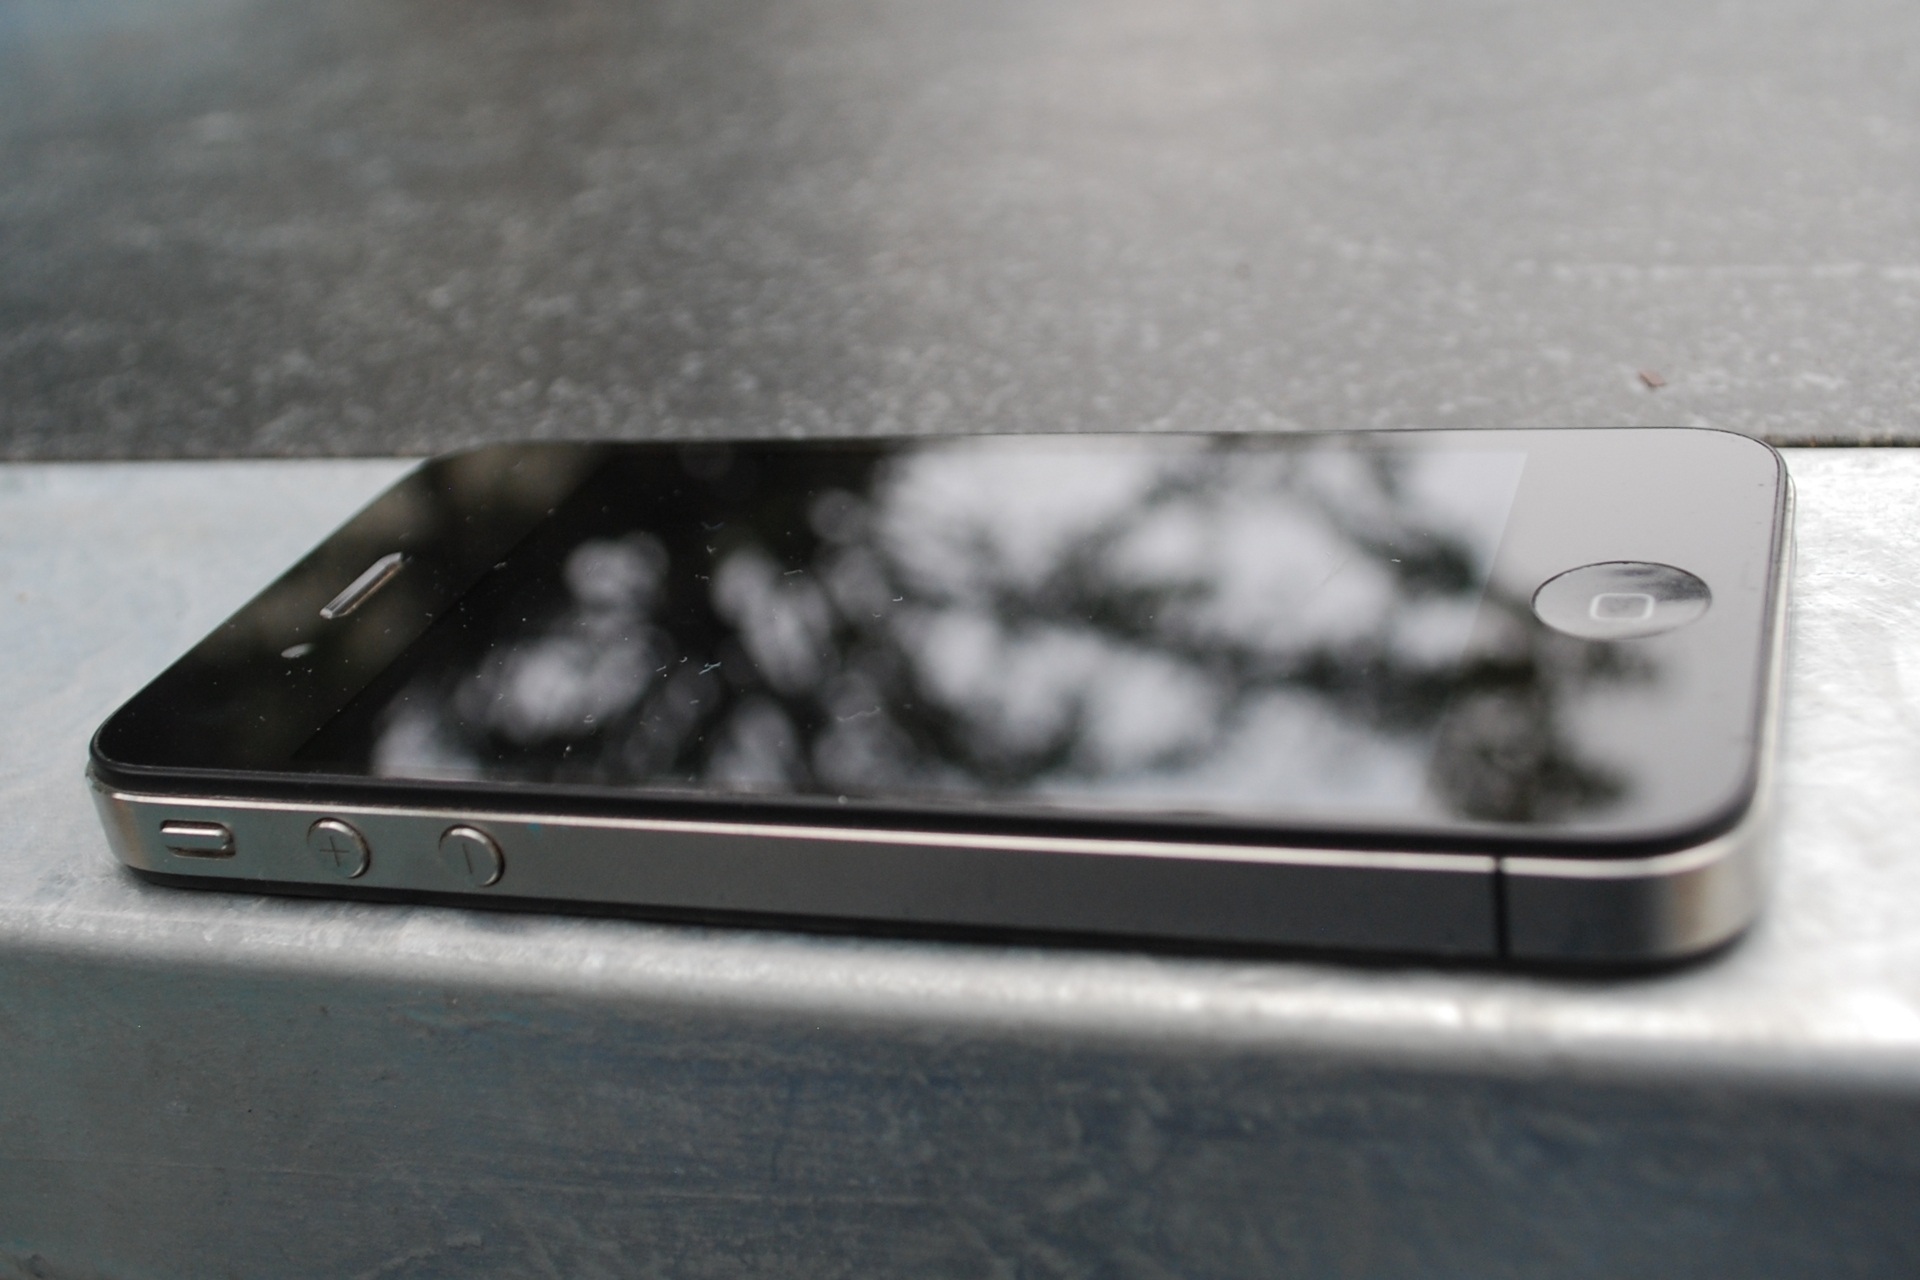
iphone, smartphone, apple, technology, phone, telephone, communication, gadget, mobile phone, device, electronics, cellphone, cellular, multimedia, mobility, portable communications device, communication device